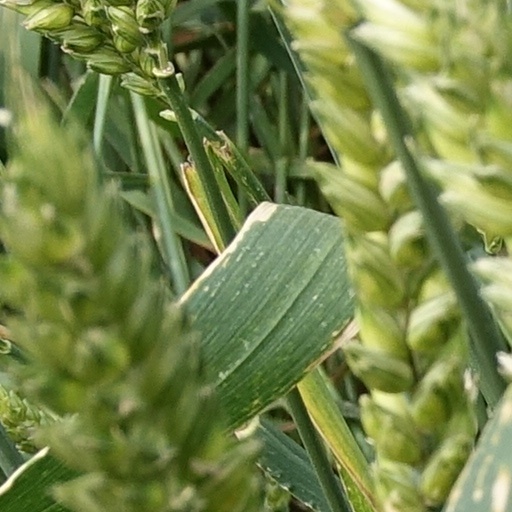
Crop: wheat